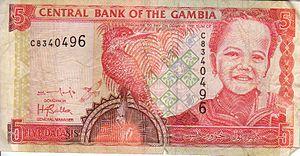
Le dalasi est la devise officielle de la Gambie depuis 1971, il est divisé en cent bututs.